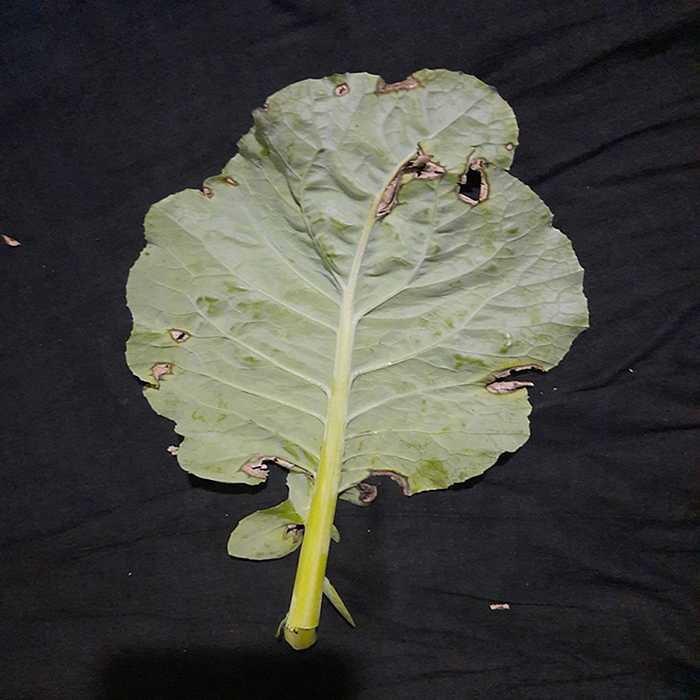
Plant: Cauliflower
Label: Downy mildew